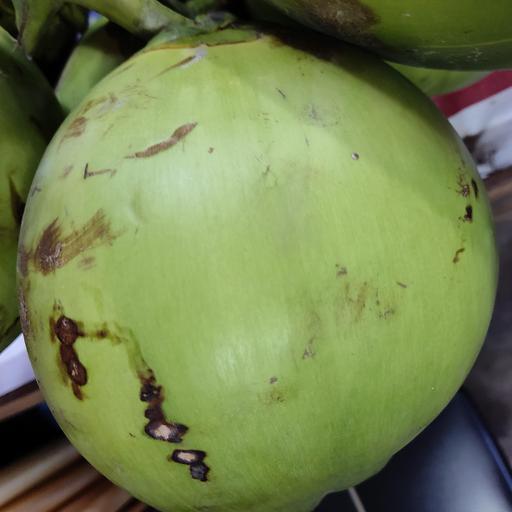
Crop type: Green Coconut